Jim McKendrick (rugby union, born 1870)

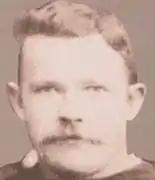

Jim McKendrick also known as James Alexander McKendrick (27 July 1870 – 1 January 1895) was a Cape Colony international rugby union player who played as a forward.